The Break-Up

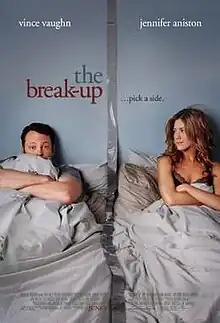
Theatrical release poster

The Break-Up is a 2006 American romantic comedy-drama film directed by Peyton Reed, based on a story by Jay Lavender, Jeremy Garelick, and Vince Vaughn, with a screenplay by Lavender and Garelick. The film stars Vince Vaughn and Jennifer Aniston and was produced by Universal Pictures.